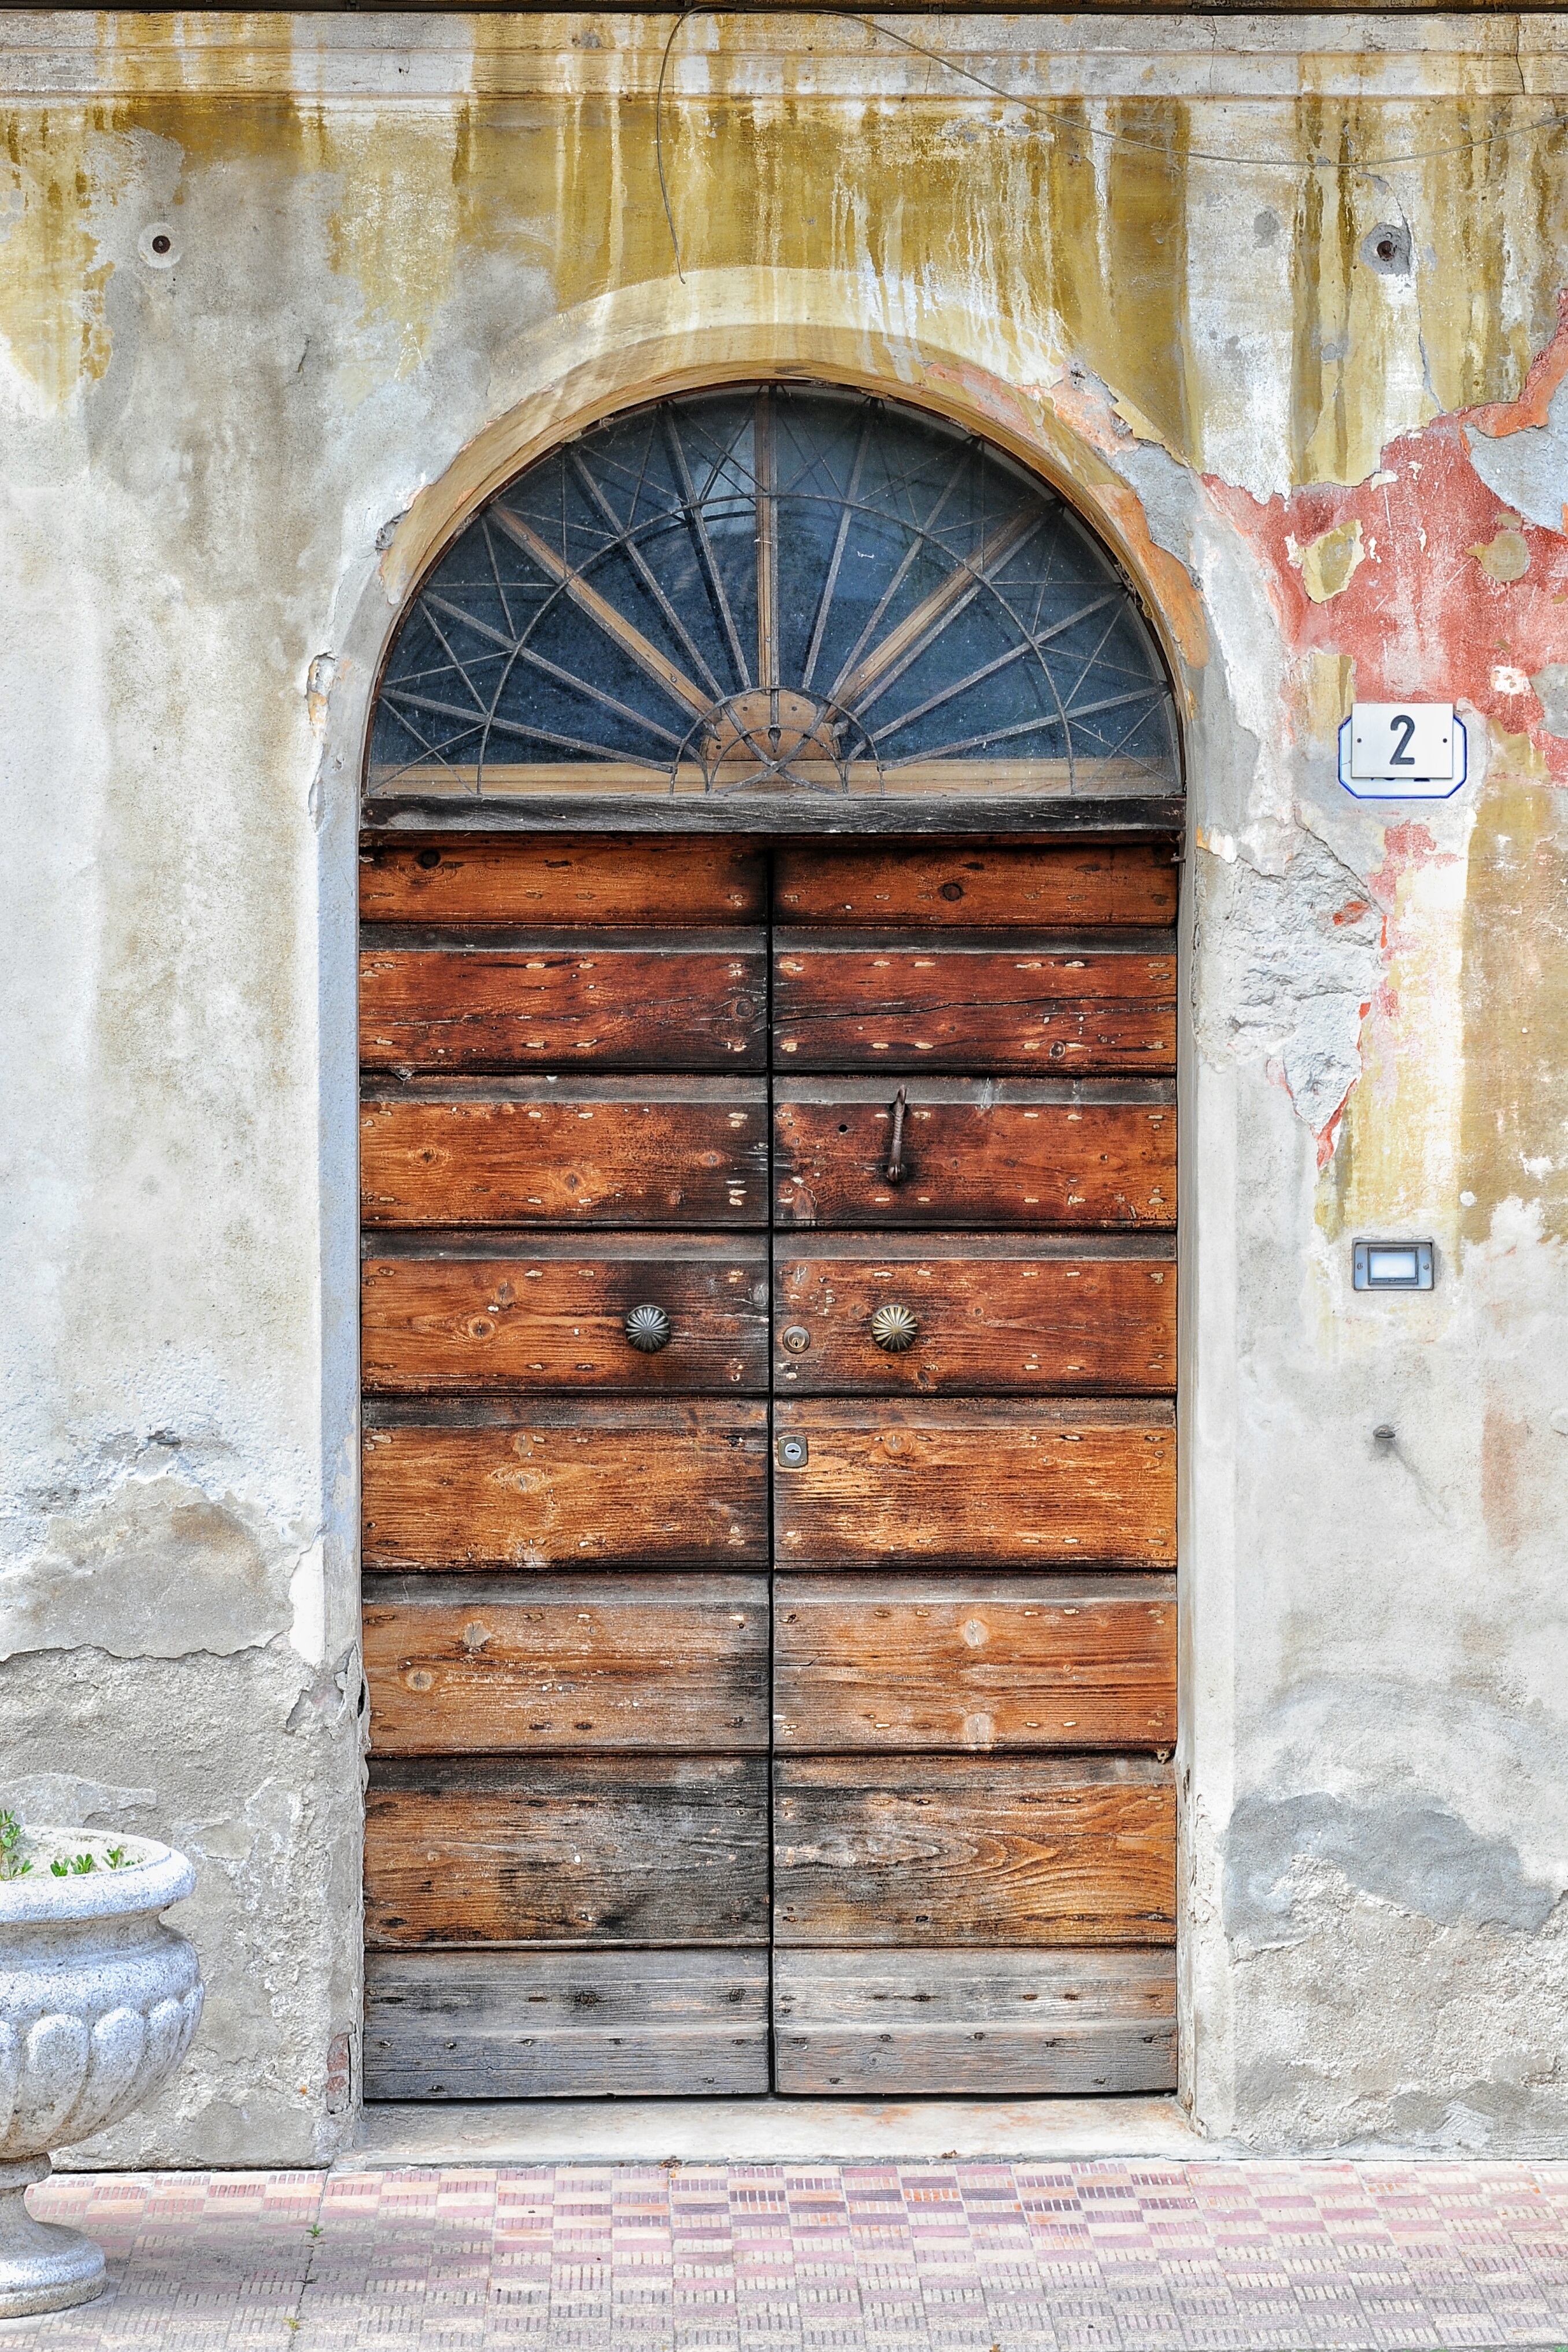
architecture, wood, texture, window, old, wall, arch, color, ancient, paint, facade, gate, brick, door, iron, ancient history